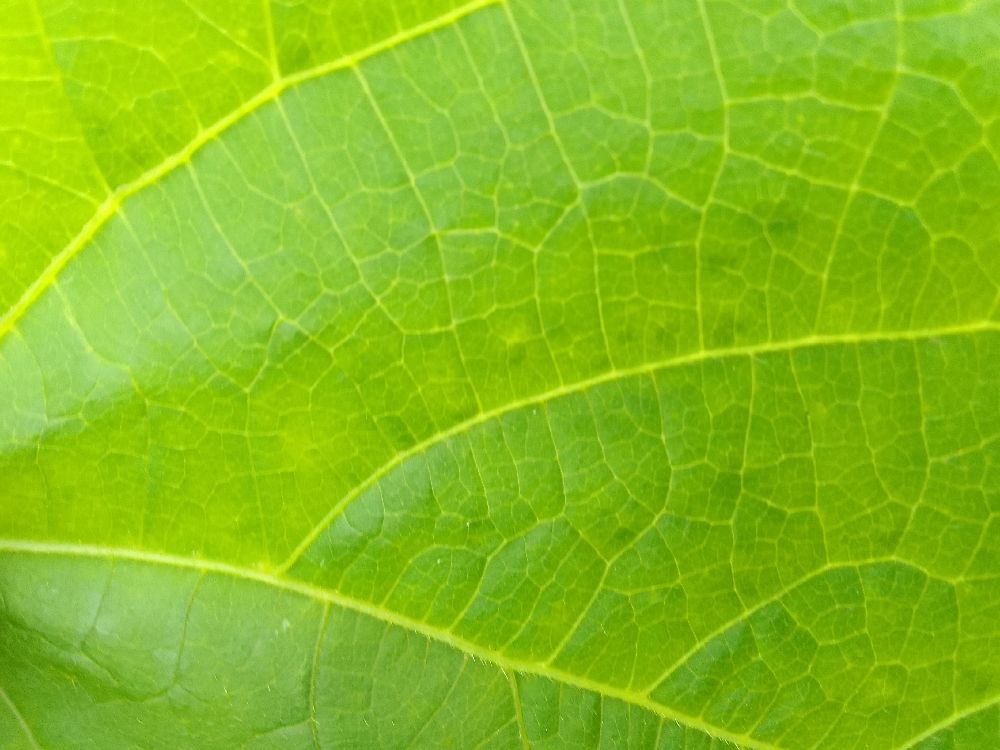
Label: healthy